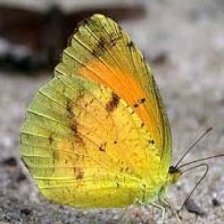
Species: SLEEPY ORANGE
Butterfly family (ImageNet category): sulphur_butterfly